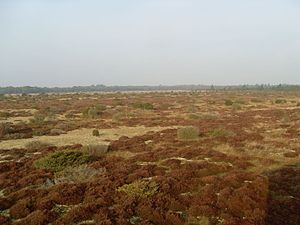
Natura 2000-område nr. 17 Lille Vildmose, Tofte Skov og Høstemark Skov
Udsigt over vildmosen
Natura 2000-område nr. 17 Lille Vildmose, Tofte Skov og Høstemark Skov er en naturplan under det fælleseuropæiske Natura 2000-projekt. Planområdet Lille Vildmose og Tofte Skov og Høstemark Skov har et areal på 7.824 hektar og er udpeget som EU-habitatområde, og det meste er også fuglebeskyttelsesområde. Naturplanområdet er fredet: et område på 220 ha ved herregården Kongstedlund blev fredet i 1961 og i 2007 blev Danmarks største naturfredning en realitet, da et areal på 7.700 ha blev fredet; Størstedelen ejes af Aage V. Jensens Fonde. Området ligger i Aalborg Kommune Mariagerfjord Kommune og en lille del i Rebild Kommune. Det ligger mod øst ud til Kattegat, hvor det grænser til Natura 2000-område nr. 14 Ålborg Bugt, Randers Fjord og Mariager Fjord.